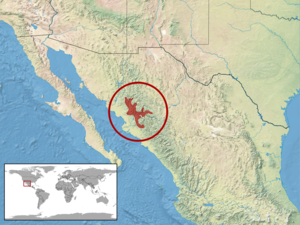
Plestiodon parviauriculatus est une espèce de sauriens de la famille des Scincidae.